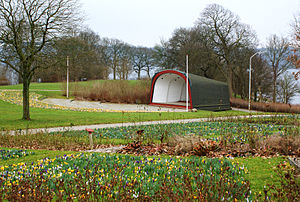
Pavillon
Pavillon i Skyttehuset i Vejle
Pavillon i parken Skyttehuset i Vejle.
En pavillon kan være et lysthus, en restaurant eller en scene i en have, park eller forlystelsesanlæg. Der kan også være tale om en tilbygning til en større bygning.